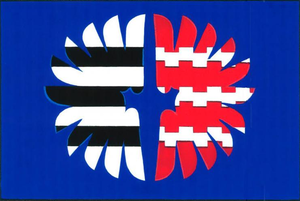
Brusné est une commune du district de Kroměříž, dans la région de Zlín, en République tchèque. Sa population s'élevait à 373 habitants en 2018.